Terrell Owens

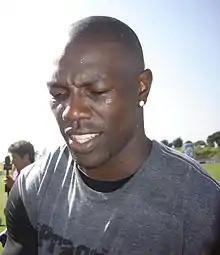
Owens in July 2008

Owens led the league in regular season with 13 touchdown receptions. On March 1, 2007, he underwent surgery twice to repair his right ring finger.